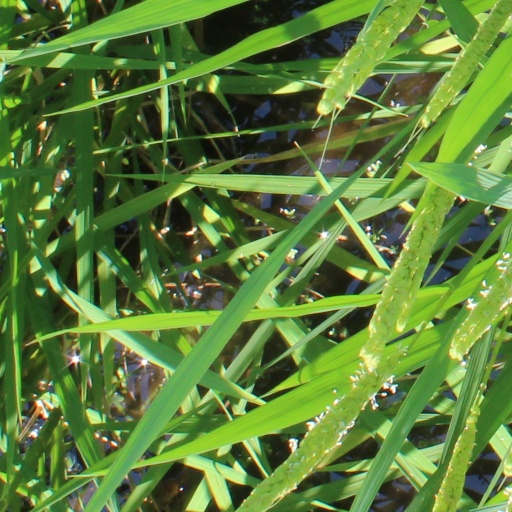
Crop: rice